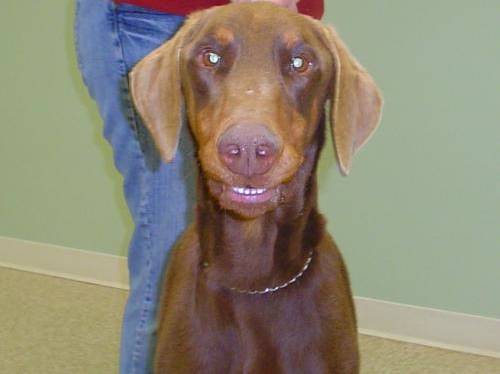
Label: dog